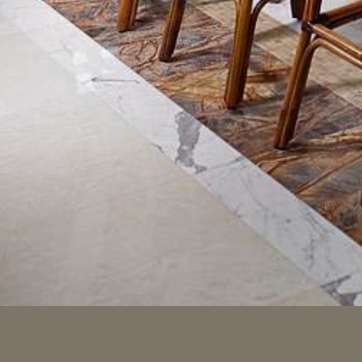
Material: tile